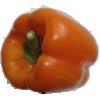
Label: Pepper Orange 1